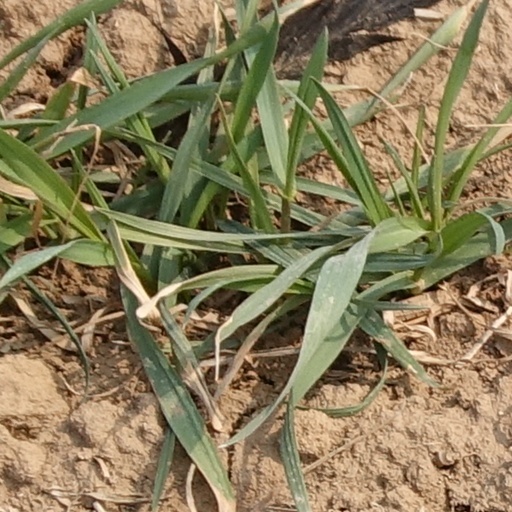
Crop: wheat